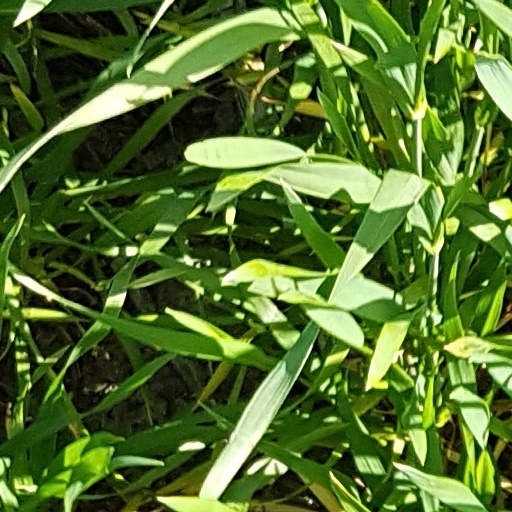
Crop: wheat